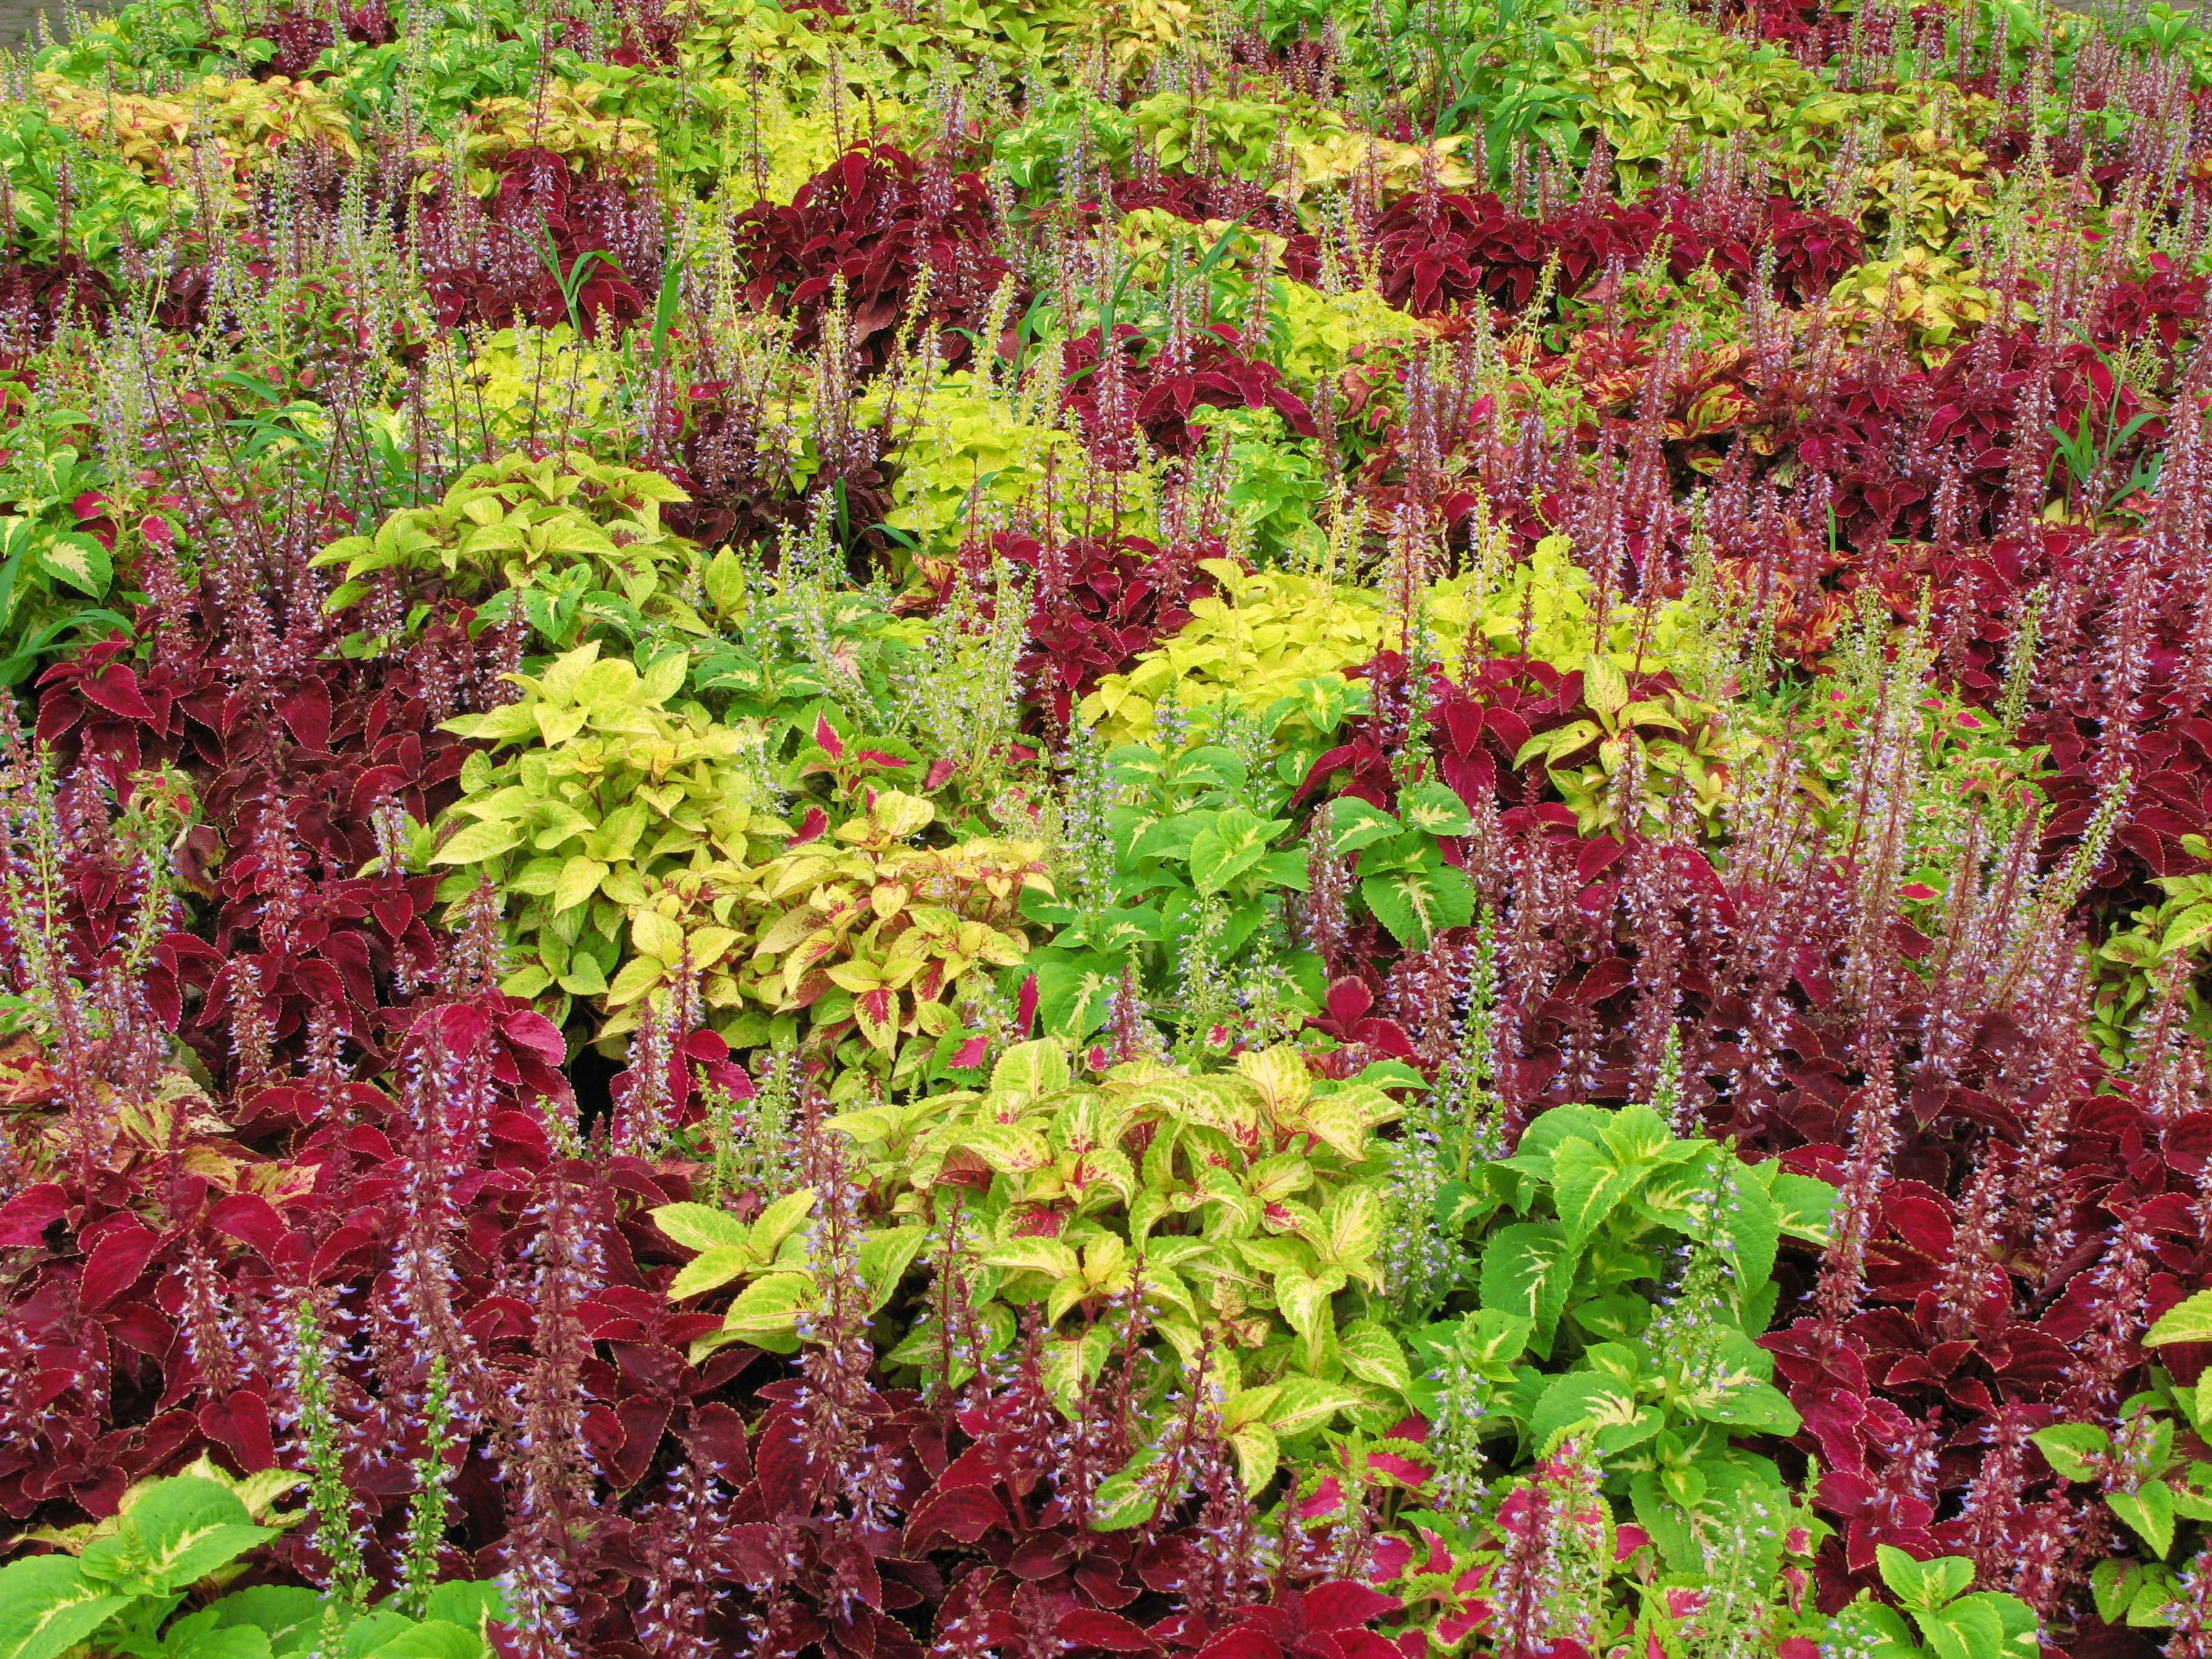
plant, leaf, flower, pattern, high, botany, garden, flora, wildflower, background, shrub, wallpaper, hires, hi, res, resolution, g7, flowering plant, annual plant, land plant